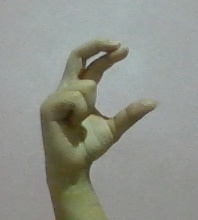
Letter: thal